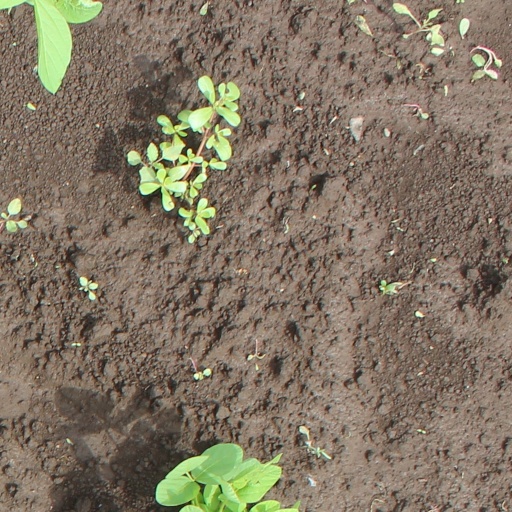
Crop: soybean